Chemigram

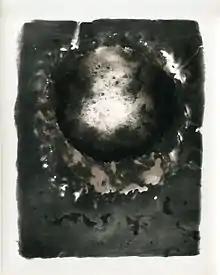
Paolo Monti, 1970

A chemigram (from "chemistry" and "gramma", Greek for "things written") is an experimental piece of art where an image is made by painting with chemicals on light-sensitive paper (such as photographic paper).